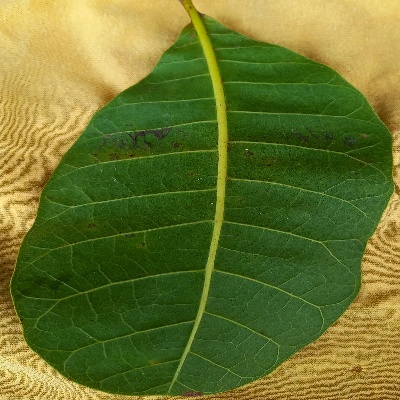
Crop: Cashew
Condition: anthracnose